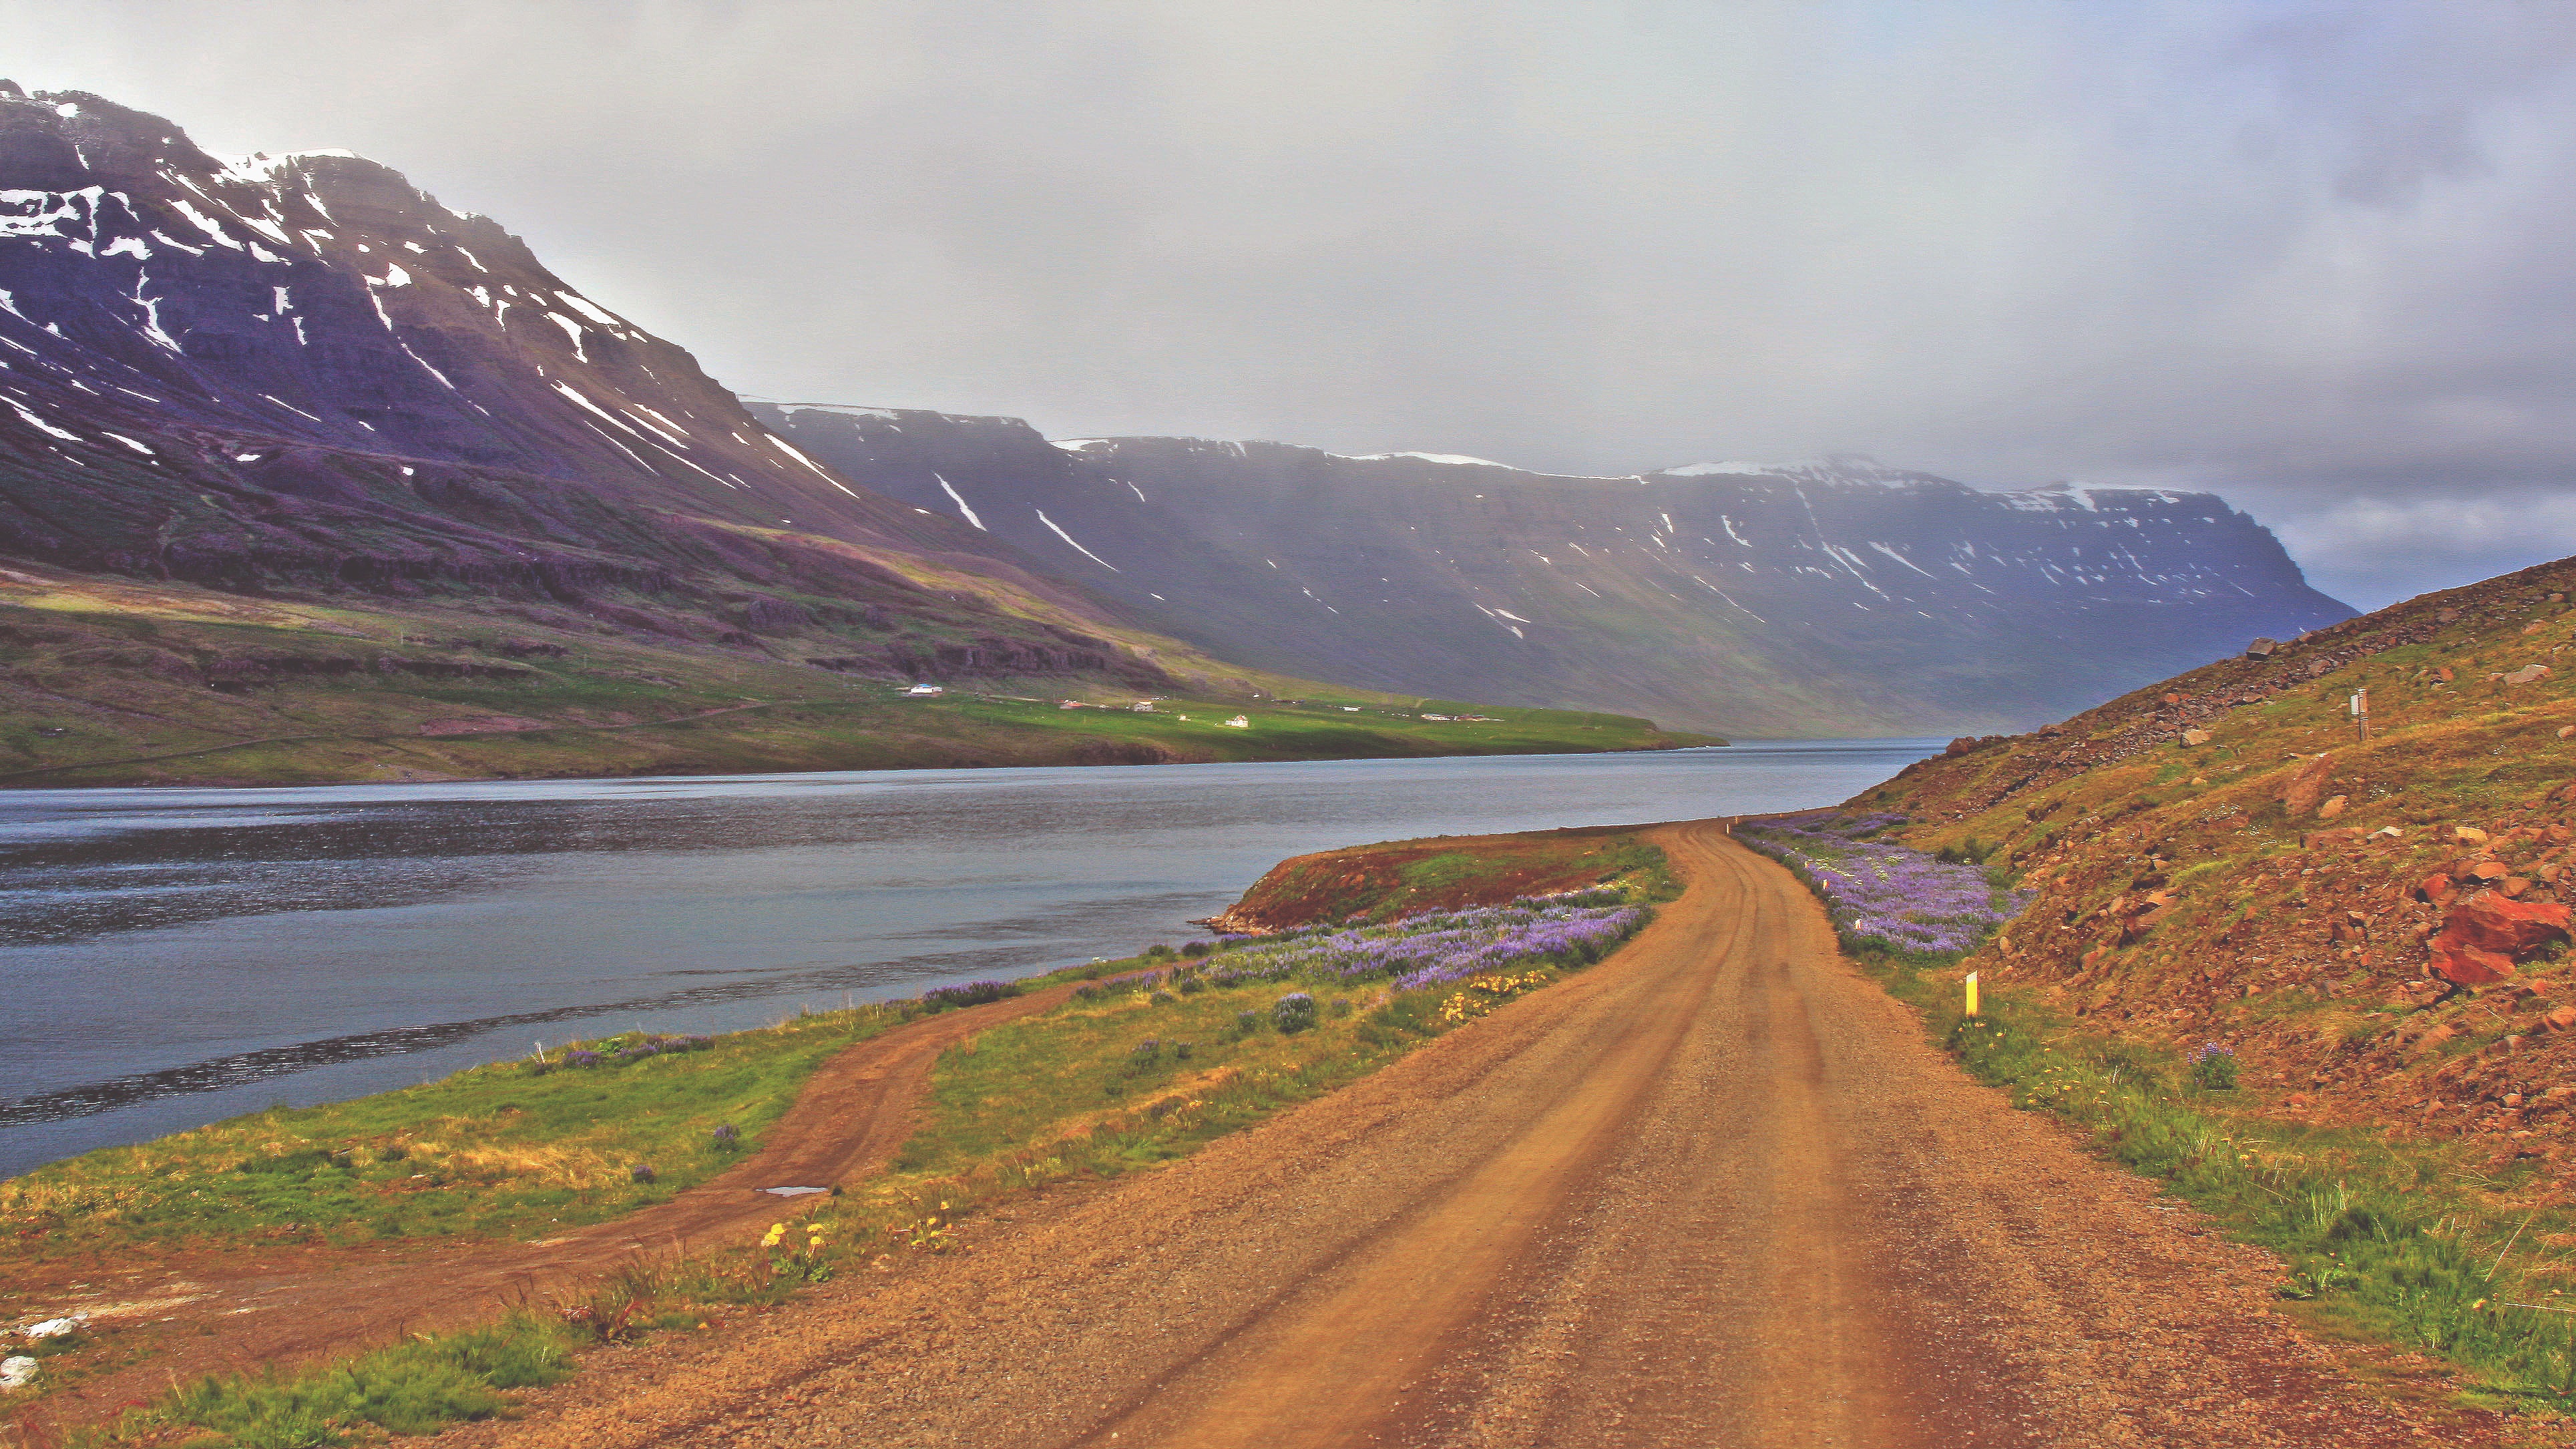
landscape, nature, wilderness, mountain, cloud, road, morning, hill, lake, valley, mountain range, fjord, reservoir, highland, ridge, infrastructure, plateau, fell, loch, rural area, landform, mountain pass, geographical feature, atmospheric phenomenon, mountainous landforms